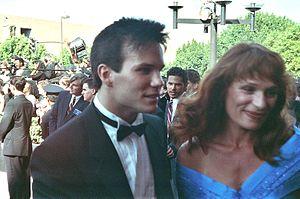
Wendy Robie, née le 6 octobre 1953 à Cincinnati, est une actrice américaine.